Eurovision Young Musicians 2000

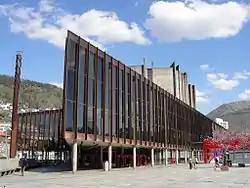
Grieg Hall, Bergen. Venue of the Eurovision Young Musicians 2000.

The Grieg Hall, a 1,500-seat concert hall in Bergen, Norway, was the host venue for the 2000 edition of the Eurovision Young Musicians. It has been the home of the Bergen Philharmonic Orchestra since the hall's completion in 1978.